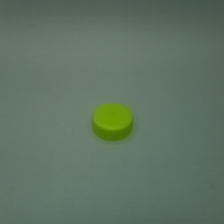
Color: green
Cap type: standard cap